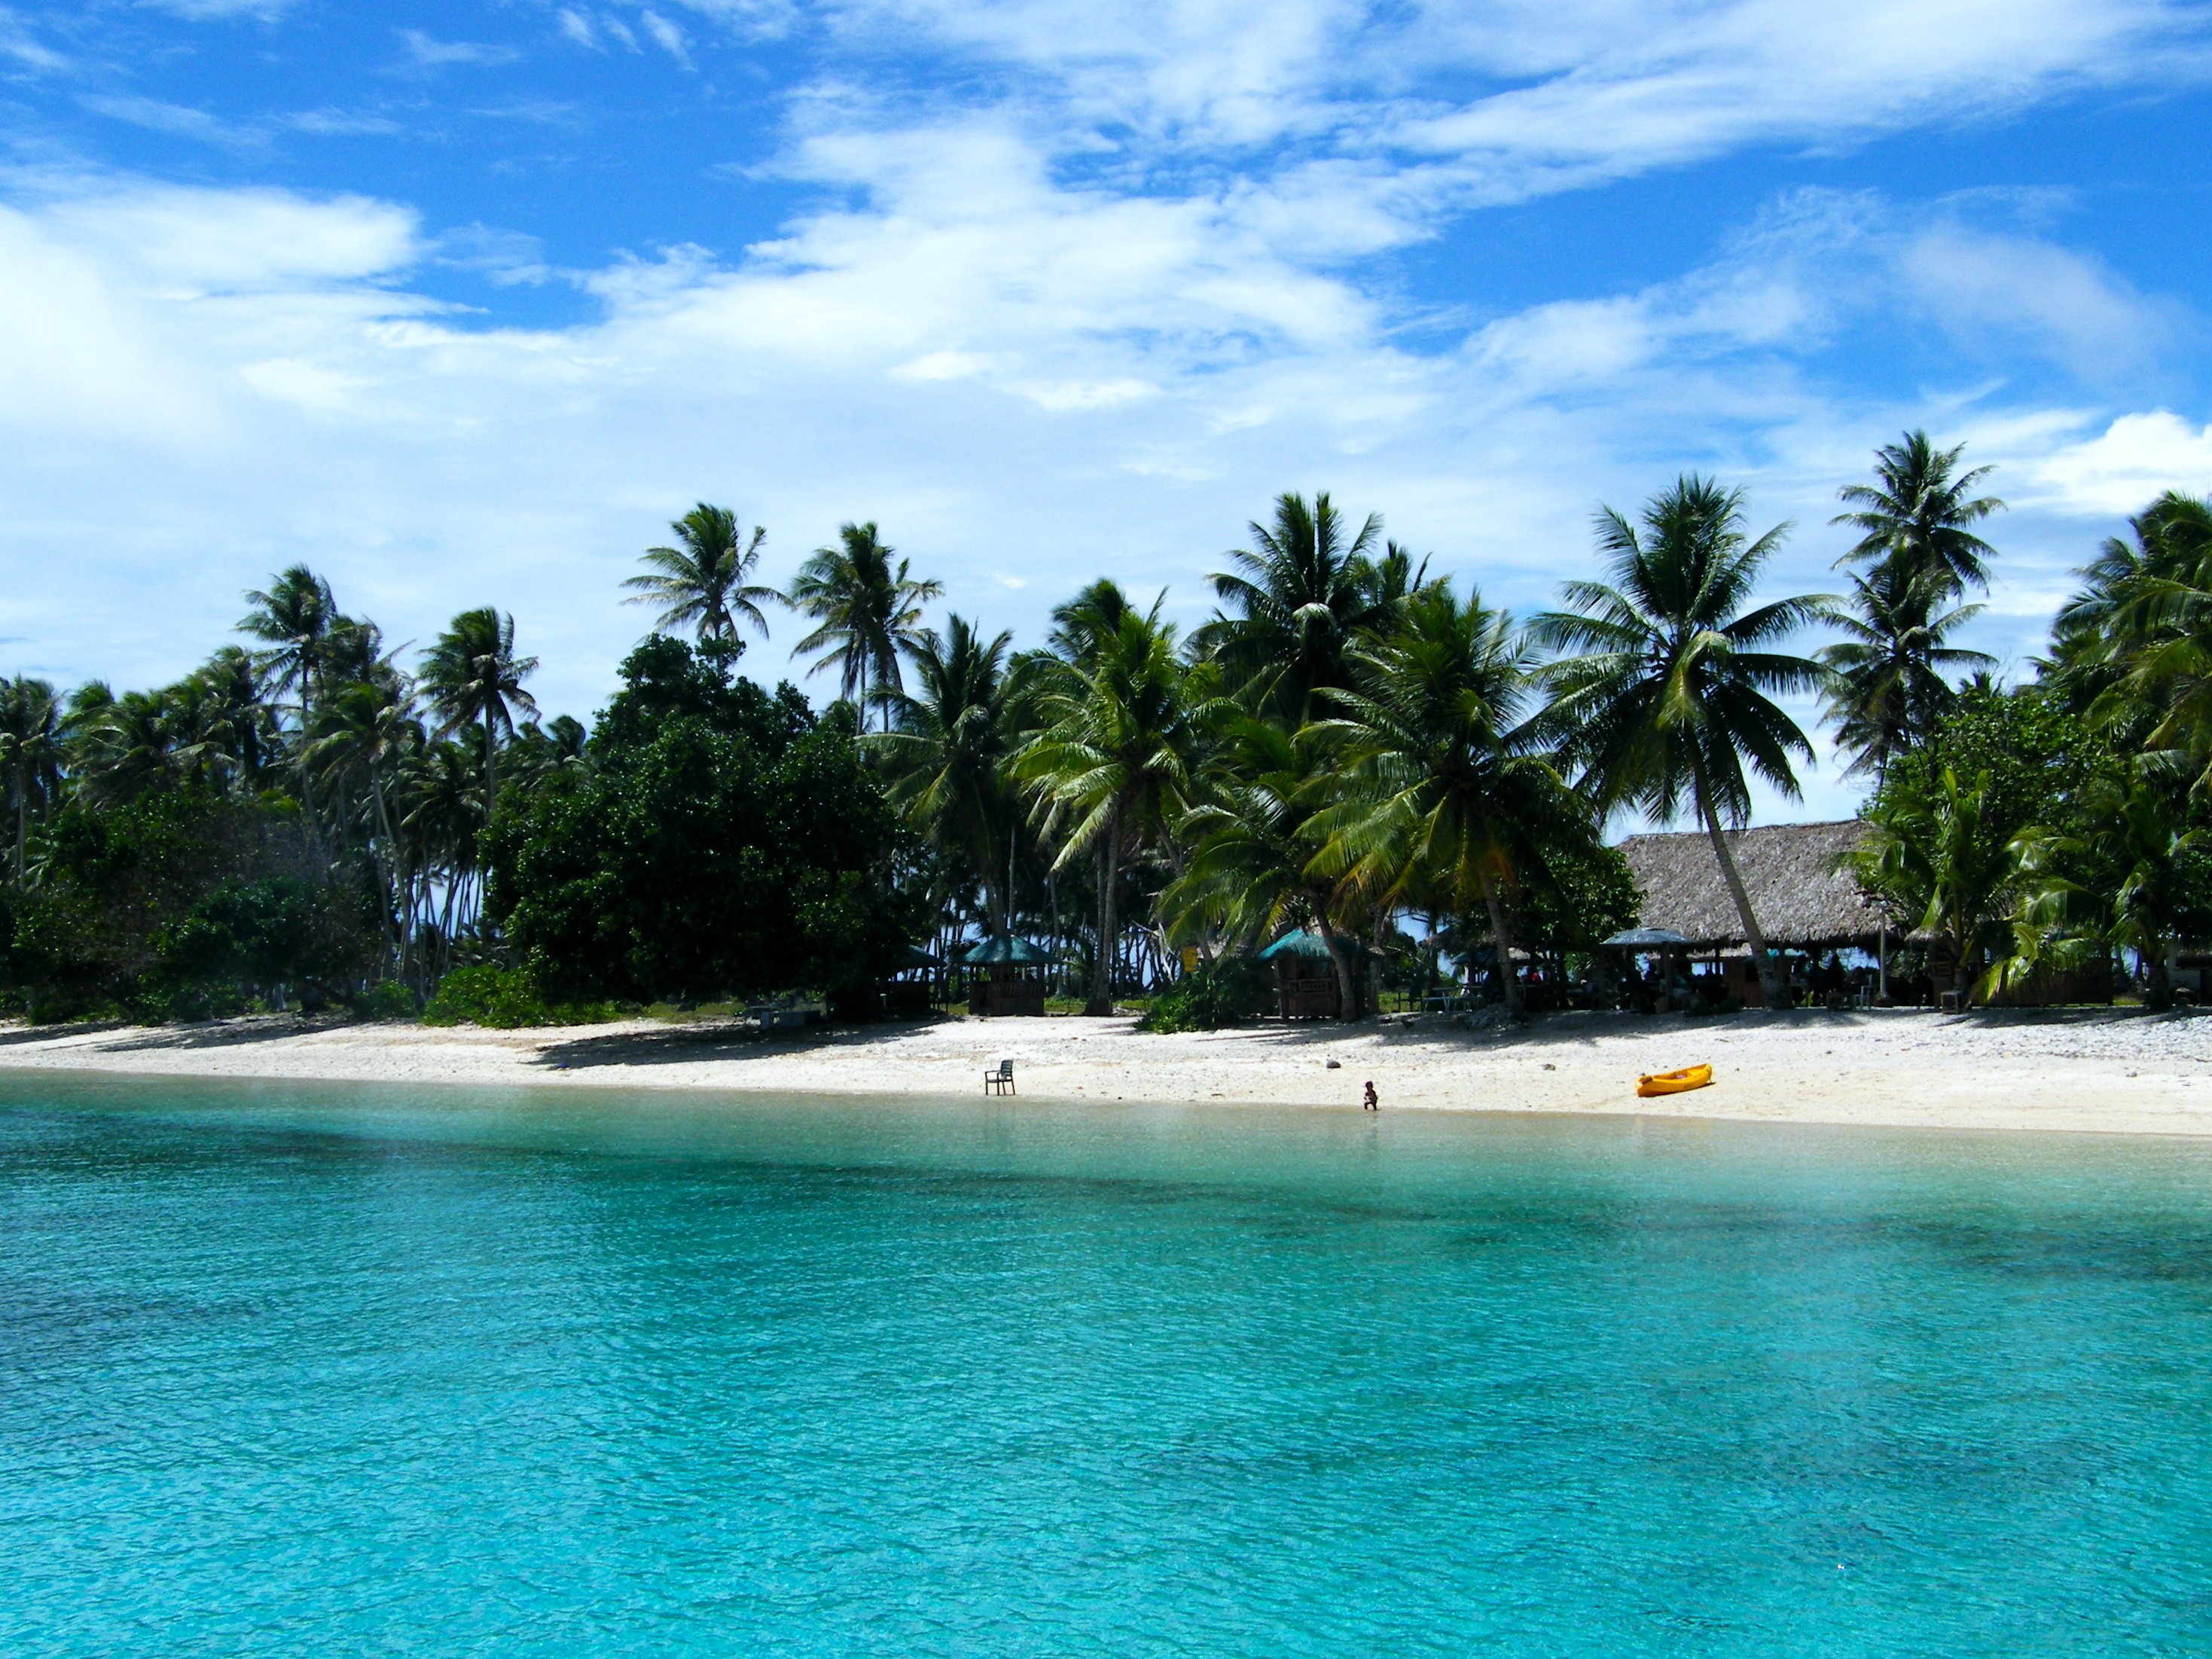
beach, sea, coast, ocean, shore, vacation, cove, swimming pool, usa, lagoon, bay, island, resort, estate, caribbean, palms, tropics, cape, islet, blue water, cay, arecales, marshall islands